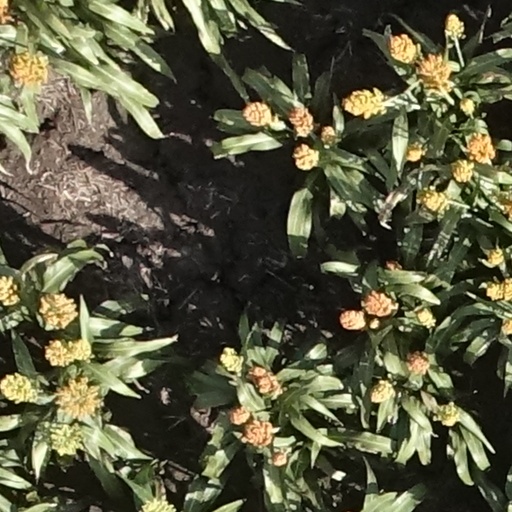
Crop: sorghum